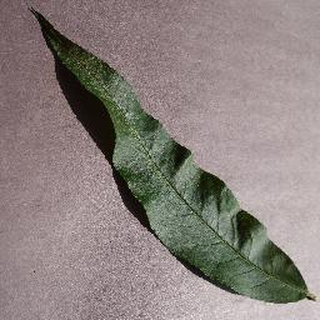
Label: healthy_peach